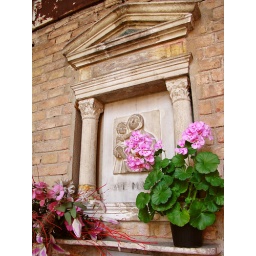
040604 04a near the fish market Venice